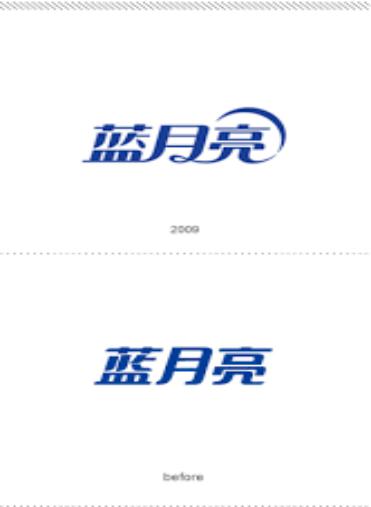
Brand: bluemoon
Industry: Necessities